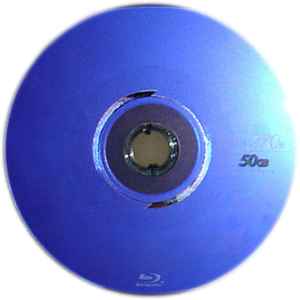
Blu-ray Disc
En 50GB Blu-ray disk
Blu-ray er et format til digital lagring af blandt andet high-definition video.